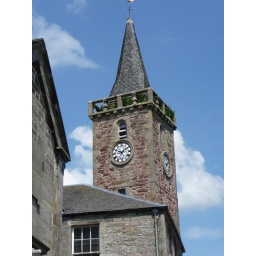
The clock tower of the old town hall building in Kinross, Scotland, now up for sale